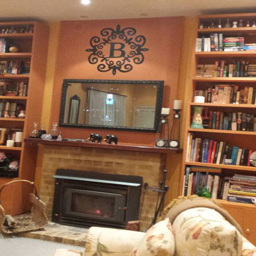
nothing says like a fireplace and bookshelves .